Bianxing station

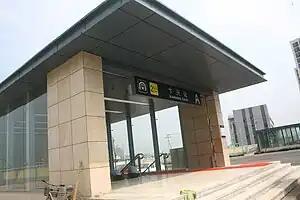

Bianxing Station is a station of Line 2 western section of the Tianjin Metro. It started operations on 1 July 2012.